Mame Younousse Dieng

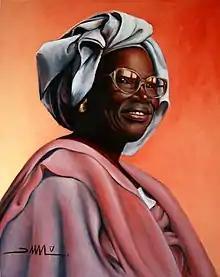
Mame Younousse Dieng in 2017

Mame Younousse Dieng (1939 – 1 April 2016) was a Senegalese writer born in Tivaouane who lived in Dakar. Her novel "Aawo bi" is noteworthy as one of the first Senegalese novels in the Wolof language. She also wrote poetry and translated the national anthem into that language.